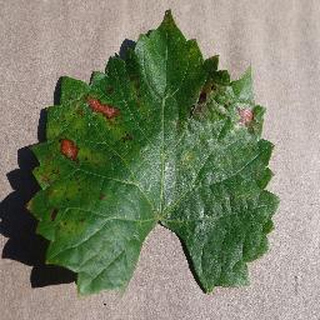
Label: grape_esca_black_measles